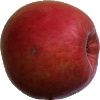
Label: apple_crimson_snow